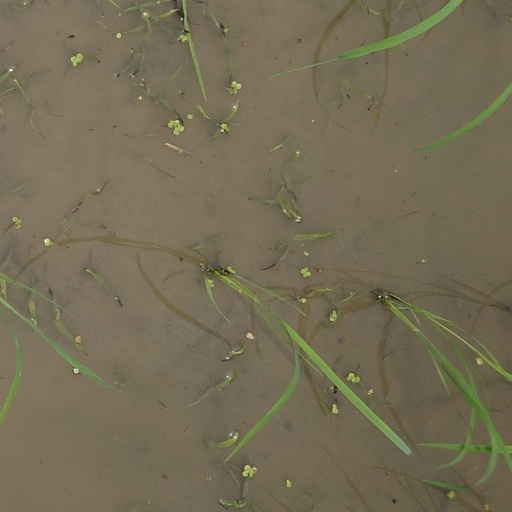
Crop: rice